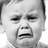
Emotion: sad